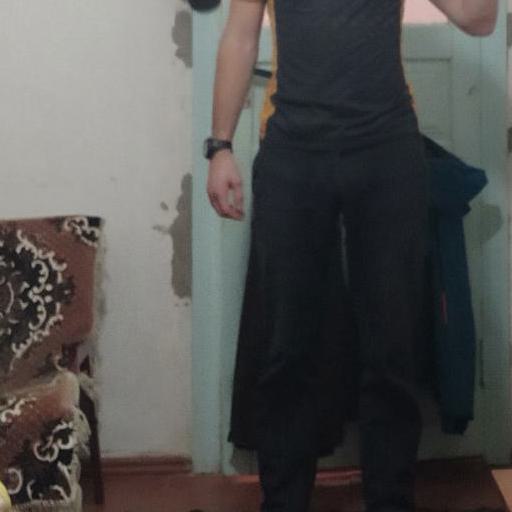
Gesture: no_gesture